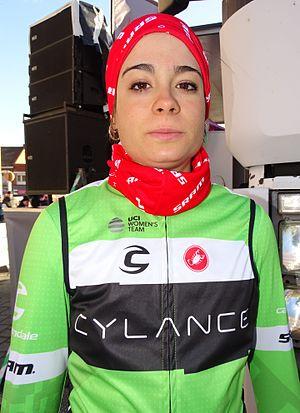
Reportage réalisé le mercredi 2 mars à l'occasion du départ du Samyn des Dames 2016 et du Samyn 2016 à Quaregnon, Belgique.
L'équipe cycliste féminine Cylance est une ancienne équipe cycliste professionnelle féminine basée aux États-Unis ayant existé de 2016 à 2018.